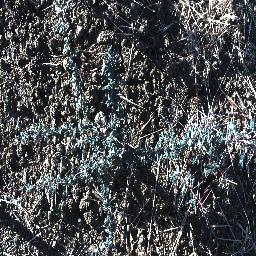
Label: prickly_acacia